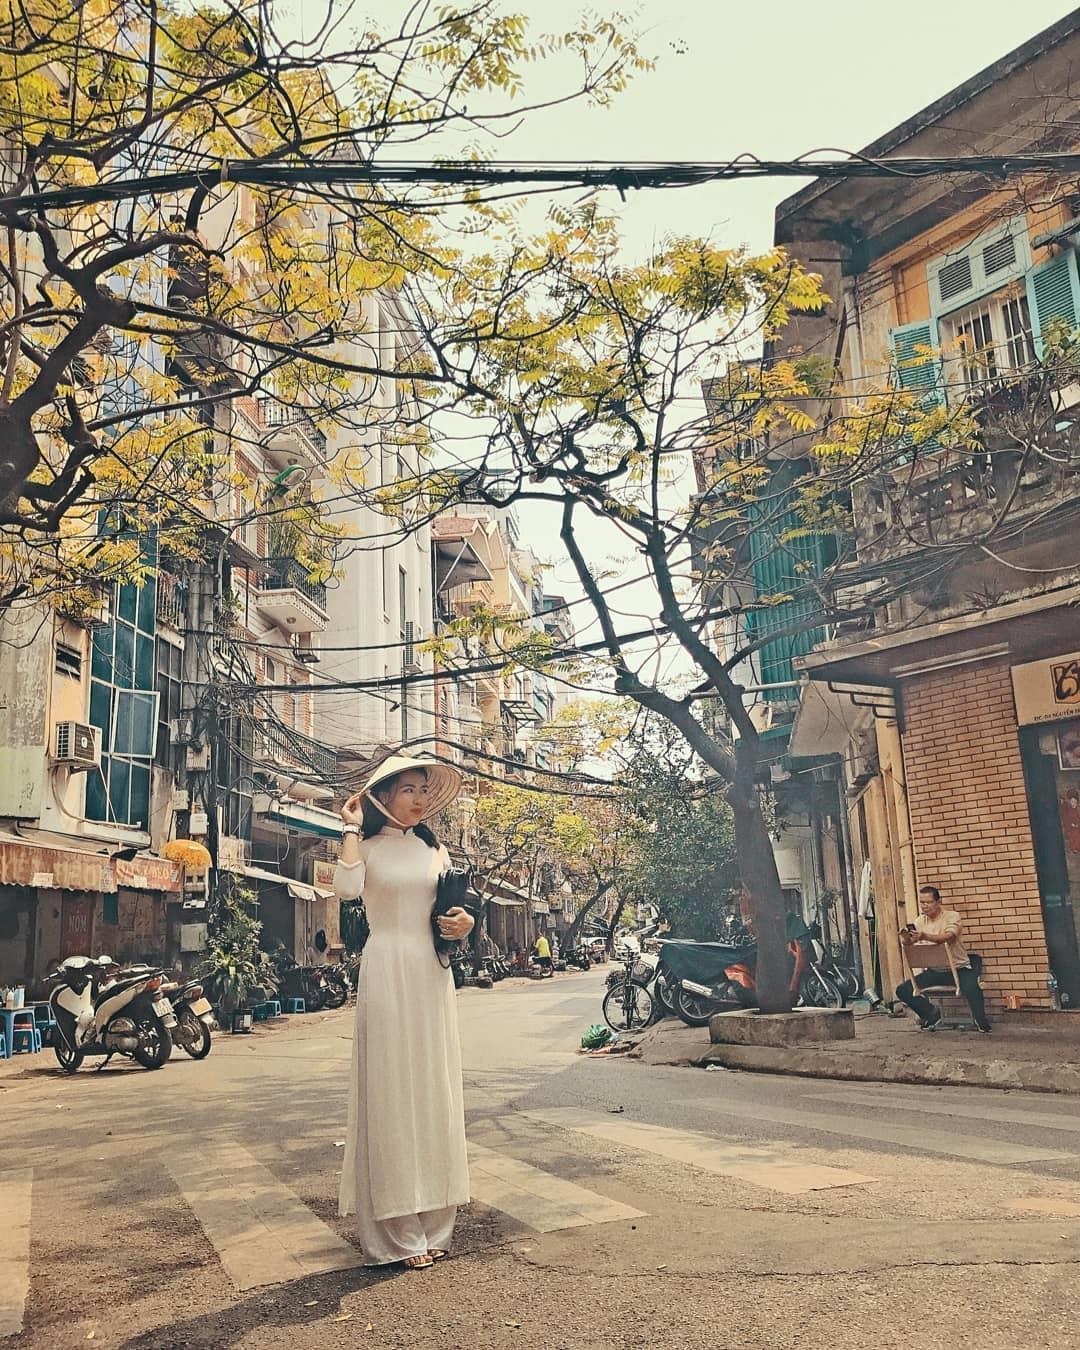
cô gái mặc áo dài đang tạo dáng ở trên đường